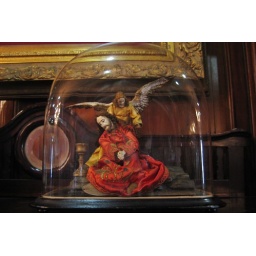
A rare, small, antique, home devotional tableau of the Agony in the Garden, in ivory. Photographed inside its glass urna-virina.